Raúl (footballer)

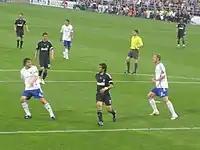
Raúl in his last match with Real Madrid in a La Liga match against Real Zaragoza

Raúl's last touch with the ball as a Real Madrid player before an injury ruled him out of action for the rest of that season was to score his last goal, the opening goal scored on 24 April 2010 in a 2–1 away victory against Real Zaragoza in La Romareda, coincidentally the stadium where he made his debut in 1994. It was scored in the 50th minute after Raúl (himself only on the pitch as a substitute for Rafael van der Vaart after 15 minutes) had signalled he could not physically continue and was prepared to be substituted off for Karim Benzema one minute after the goal. Before the substitution could be made, Real Madrid launched a counter-attack to create a goal. Though Raúl ran to a slow hobble, he shuffled into the box and was able to poke the ball from Cristiano Ronaldo's pass.